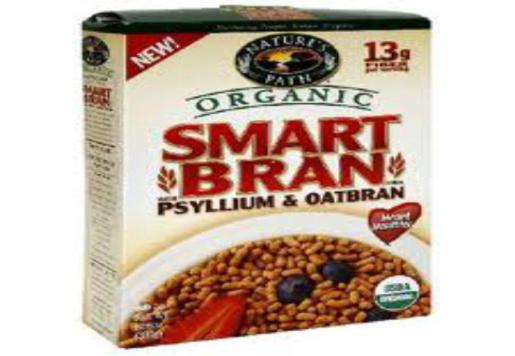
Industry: Food